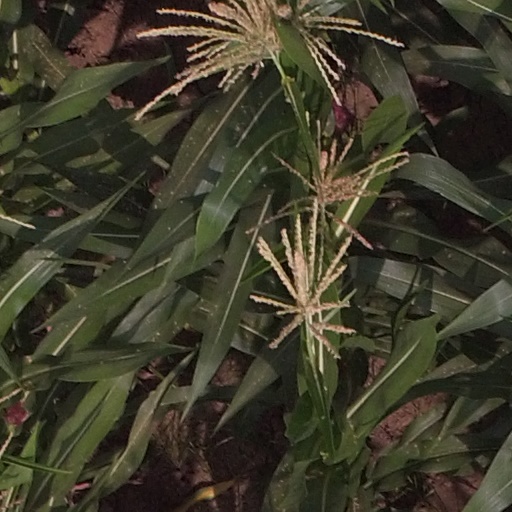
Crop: maize; corn